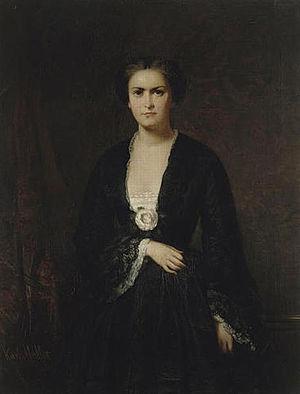
Portrait de Mlle Sophie Cruvelli, de l'Opéra
Sophie Johanne Charlotte Crüwell, vicomtesse Vigier, de son nom de scène Sophie Cruvelli, est une cantatrice allemande née le 12 mars 1826 à Bielefeld et morte le 6 novembre 1907 à Monte-Carlo. Soprano dramatique admirée pour sa puissance vocale comme pour son art de tragédienne, elle eut une brève mais éclatante carrière en particulier à Londres et Paris au milieu du XIXᵉ siècle. Giuseppe Verdi et Giacomo Meyerbeer ont créé des rôles à son intention.